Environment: real
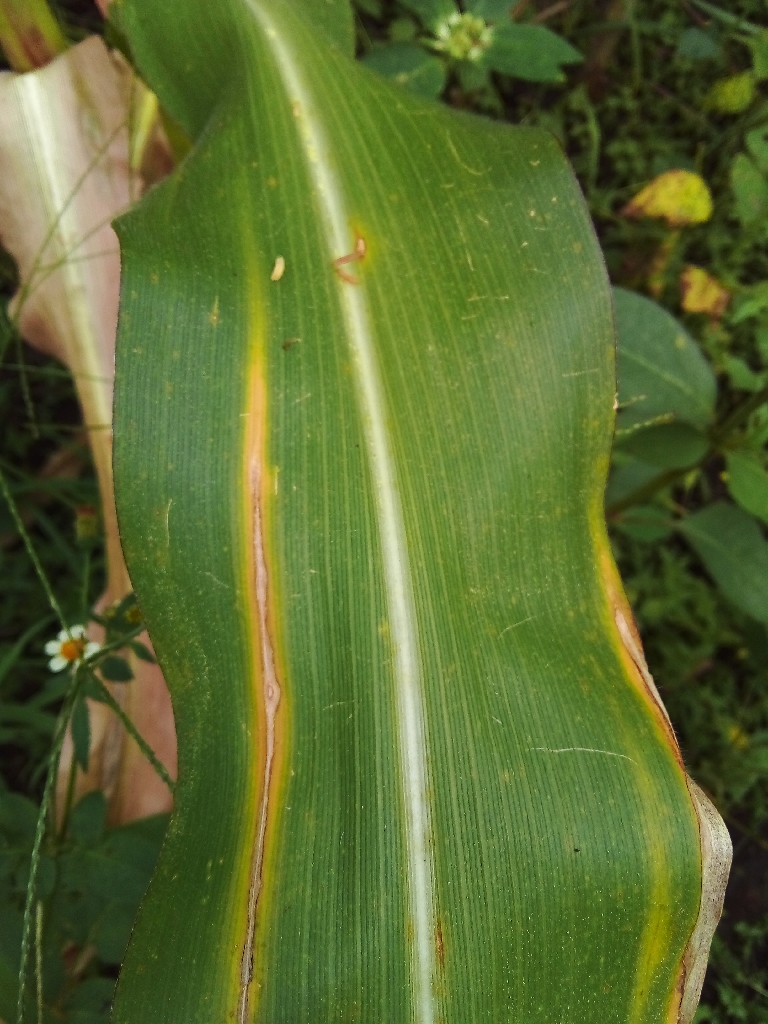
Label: northern_corn_leaf_blight